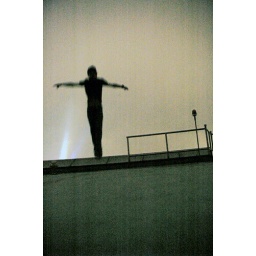
shoot myself, jump the roof of a high-rise building (38F,near wuding RD in shanghai) by 2006/09/29 18:30